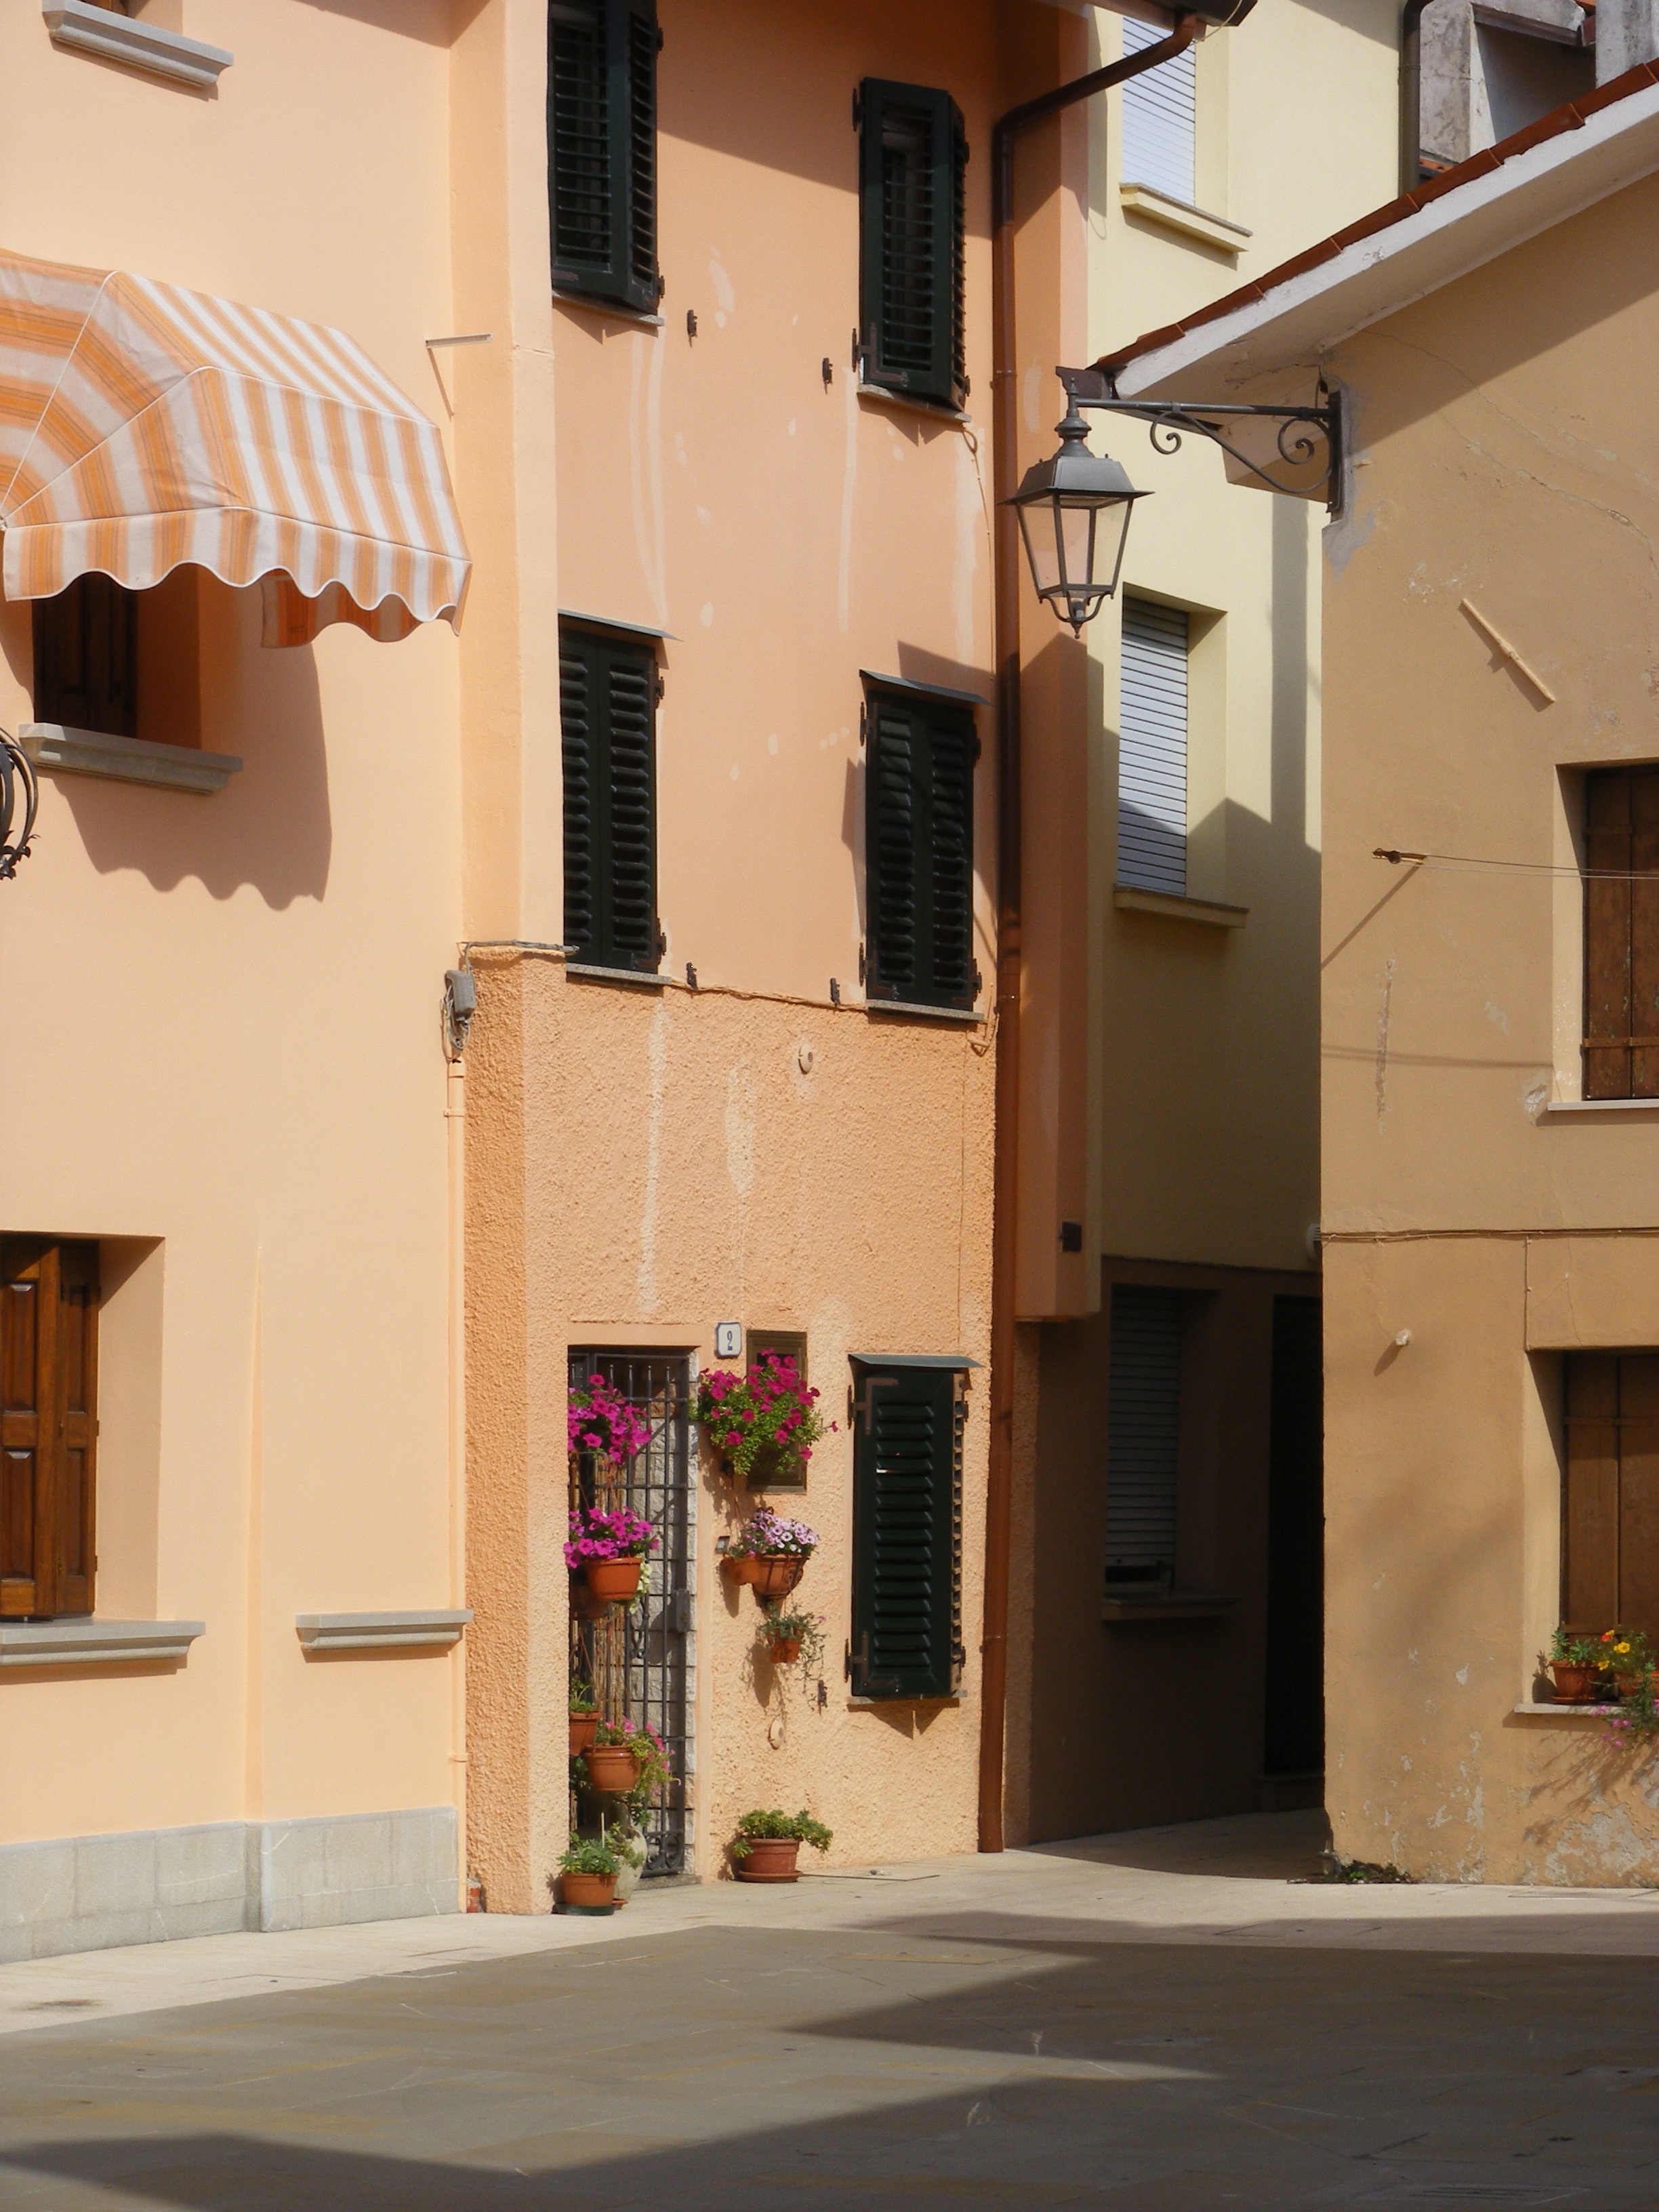
sea, architecture, wood, street, house, window, building, restaurant, home, summer, vacation, color, italy, facade, apartment, interior design, art, design, style, adriatic, window covering